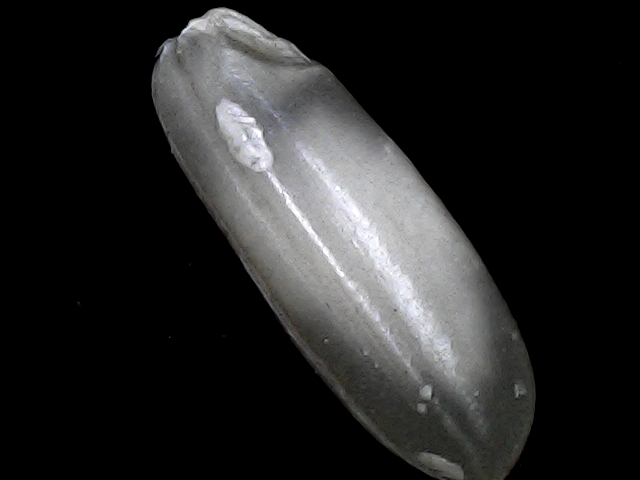
Rice variety: BRRI74